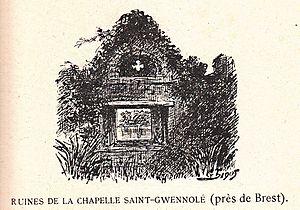
Chapelle Saint-Guénolé de Brest (Finistère, France). Gravure de 1905 extraite d'une brochure sur St Guénolé par le comte de Laigue.
La Chapelle Saint-Guénolé de Brest est un édifice religieux en ruine dédié à saint Guénolé, situé en bordure de la rivière Penfeld à Brest, Finistère, France. Elle était le lieu d’un culte de la fécondité. Les eaux de sa fontaine étaient réputées pour leurs vertus thérapeutiques.